Andrew Flintoff

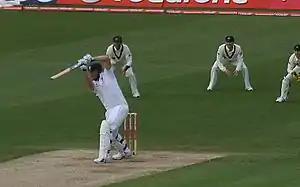
Flintoff driving through the covers at the SWALEC Stadium during the first Ashes Test of the 2009 series

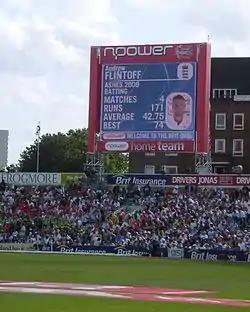
The screen display at The Oval as Flintoff comes to the wicket for his penultimate Test innings

However, speculation over Flintoff's form ahead of the much-awaited 2009 Ashes series died down as he took six wickets in his first match back for Lancashire and left "several county batsmen...nursing bruised ribs and fingers". He also collected a half-century against Hampshire, although he was still yet to register a century in either domestic cricket or any form of the international game since that Trent Bridge instalment of the last home Ashes in 2005, which year also accounted for his most recent Test five-for. "It's always been an Australian trait to over-rate players who have done well against them (just ask VVS Laxman)," wrote Lawrence Booth. "But in the case of Andrew Flintoff, this phenomenon is getting so out of control you wonder whether Steve Waugh has returned to orchestrate a cunning mind-game. ... In any case, does anyone honestly think a player with his fitness record will make it through a five-Test series condensed into less than seven weeks?" Flintoff did offer some hope with the willow in the Twenty20 Cup, however, hitting 93 off 41 balls for Lancashire against Derbyshire in June.